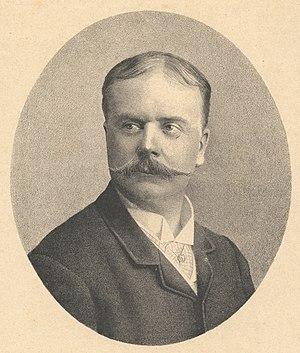
Henri Kowalski (1841-1916), pianiste virtuose et compositeur.
Henri Kowalski, né à Paris le 1ᵉʳ avril 1841 et mort à Bordeaux le 6 juillet 1916, est un pianiste et compositeur français.